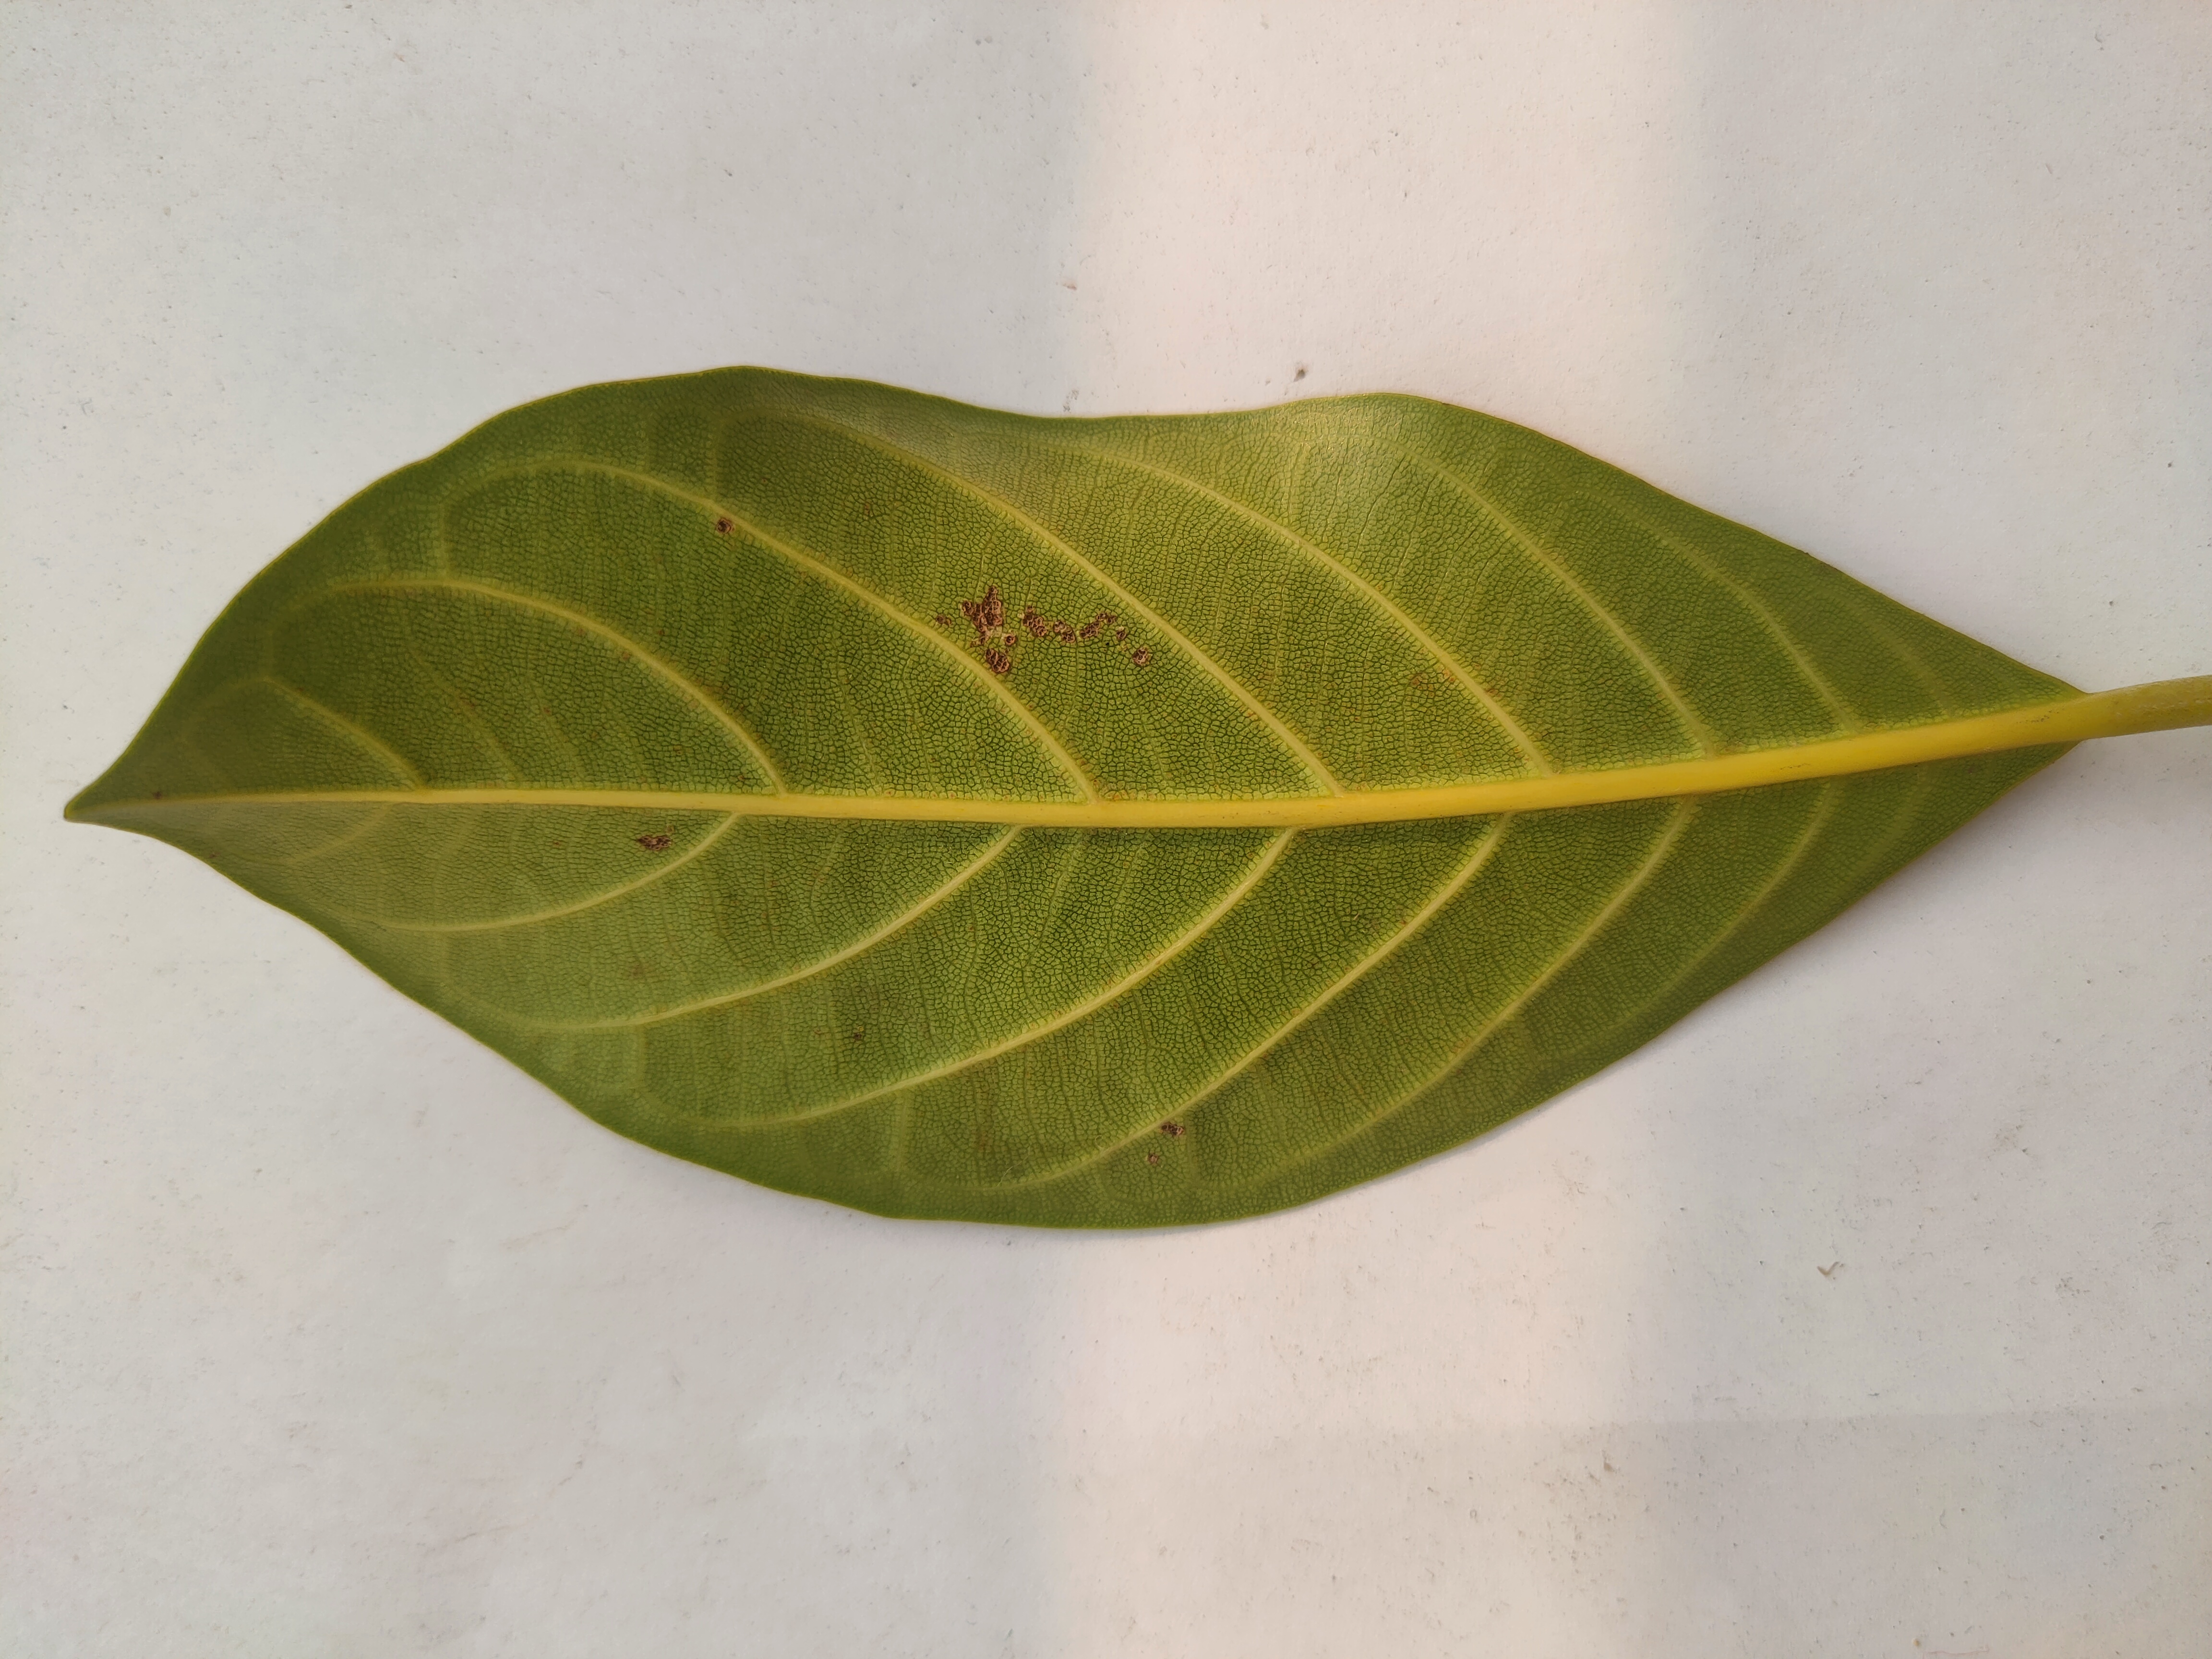
Leaf variety: Jackfruit